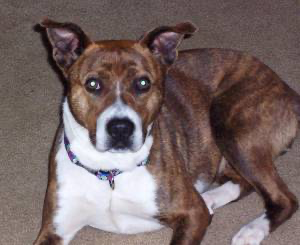
Animal: dog
Breed: american pit bull terrier